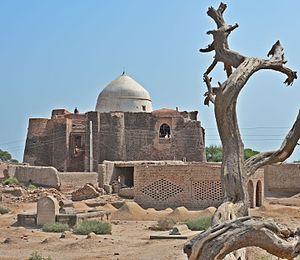
Kabirwala est une ville pakistanaise, située dans le district de Khanewal, dans le sud de la province du Pendjab. Elle est également la capitale du tehsil éponyme.